Affenpinscher

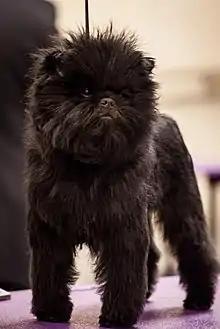
At a dog show

Banana Joe V Tani Kazari, Joe, a five-year-old Affenpinscher, was named Best in Show at the 2013 Westminster Kennel Club Dog Show in New York City.